KBS Song Festival

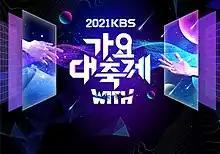
Logo of the 2021 KBS Gayo Daechukje

The KBS Song Festival is an annual South Korean music show that airs on the Korean Broadcasting System (KBS) at the end of every year. It first aired in 1965 as an awards show, but KBS discontinued the awards ceremony in 2006. It has continued since as a music festival without giving awards most years. However, awards were given in 2013.